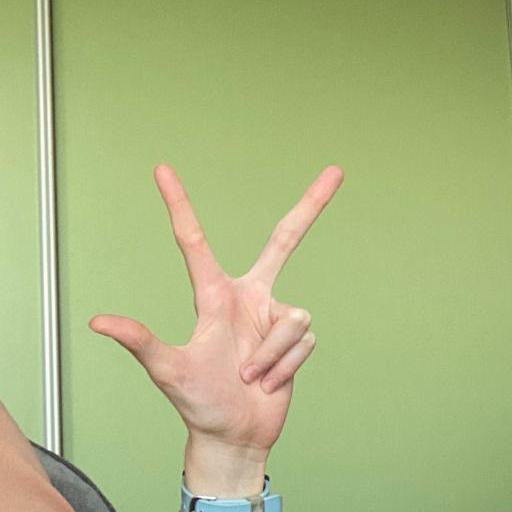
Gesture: three2